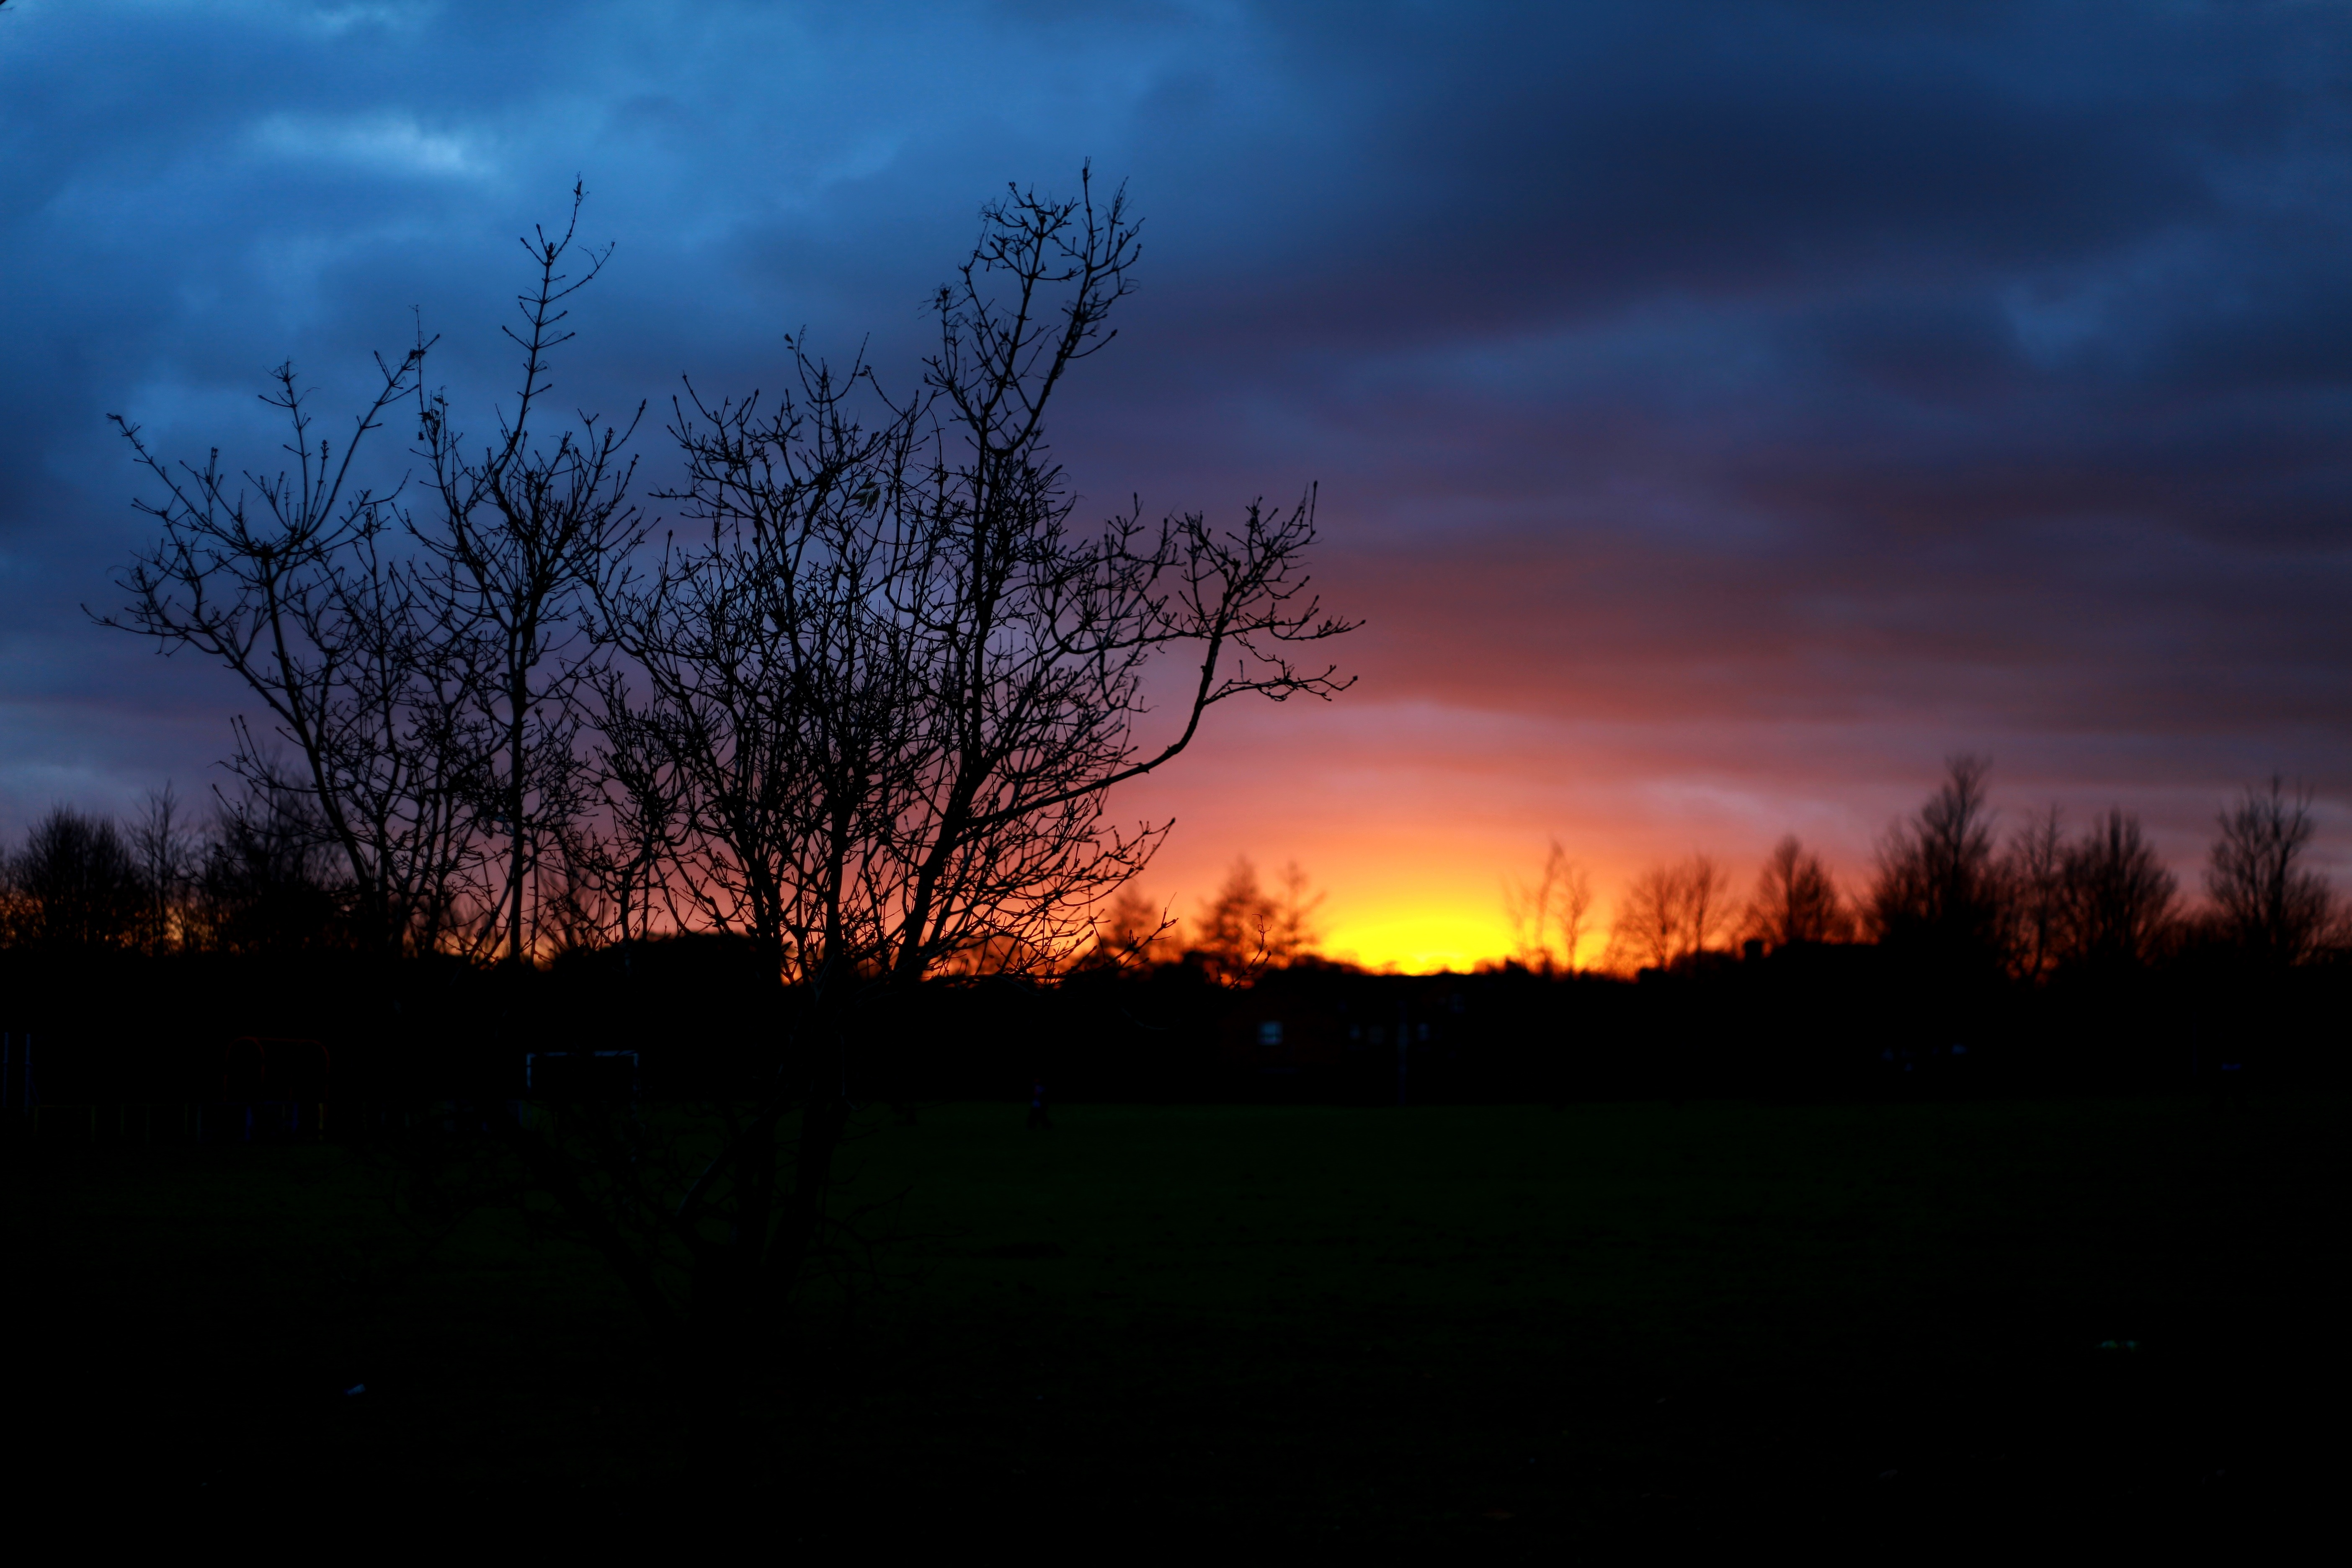
tree, nature, cloud, sky, sunrise, sunset, morning, view, dawn, atmosphere, dusk, evening, autumn, clouds, background, branches, the sun, afterglow, dark blue sky, yellow sky, colorful sky, atmospheric phenomenon, red sky at morning, golden west